Ciptagelar

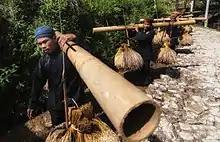
Ciptagelar farmers carrying rice paddy after harvest

The community of Ciptagelar is known as "Urang Ciptagelar". "Kasepuhan" is a traditional Sundanese society based on the customs and habits of elder generations. The word "kasepuhan" itself comes from the word "sepuh" with the prefix 'ka-' and the suffix '-an' which in Sundanese language means "kolot" or "old." Literally, "kasepuhan" can be interpreted as the residence of elders or those who are elders. Within the society, the orders ("wangsit") by the ancestors ("karuhun") regulate their rituals and traditions.